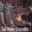
Label: crocodile